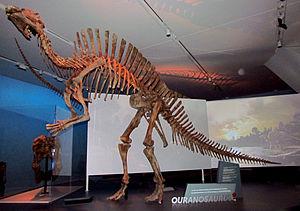
Ouranosaurus est un genre éteint de dinosaures ornithopodes proche des iguanodons, qui vivait pendant le Crétacé inférieur il y a environ 110 millions d'années dans ce qui est maintenant l'Afrique.